Martin's Cave

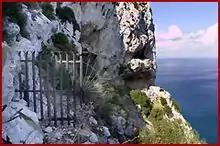
Martin's Cave is behind a padlocked gate

During World War II Gibraltar's caves were extended and exploited by the military, and Martin's Cave was used to house electric generators. The generators were removed but the holes that were drilled in the roof of the cave still have cables as evidence of the caves industrial use. A nearby battery also became known as Martin's Battery.